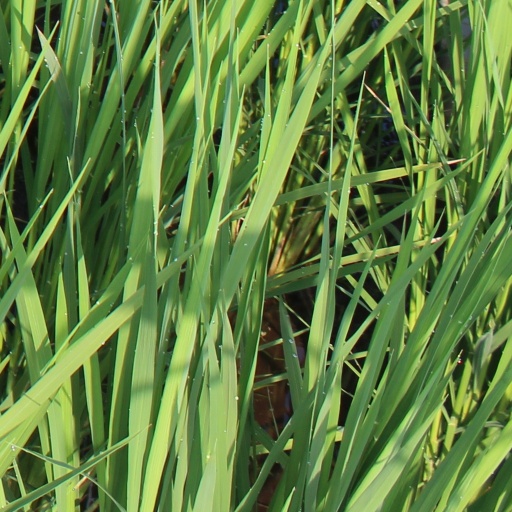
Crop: rice